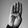
ASL letter: B